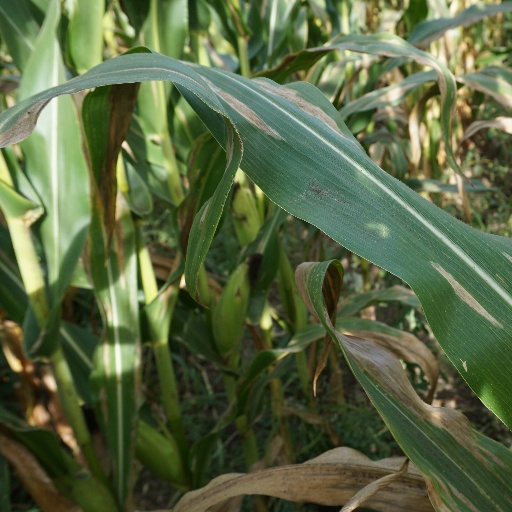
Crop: maize; corn